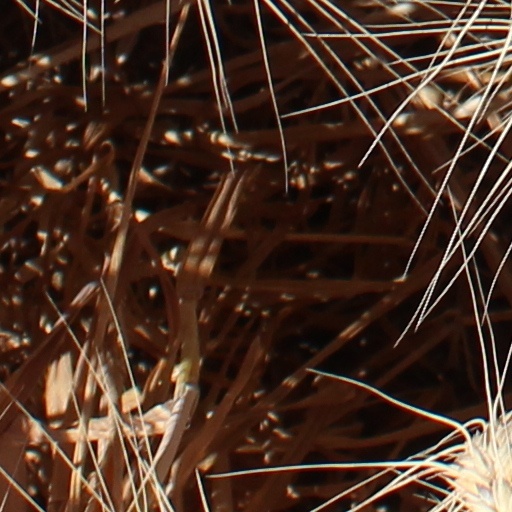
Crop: wheat